Sirius (2013 film)

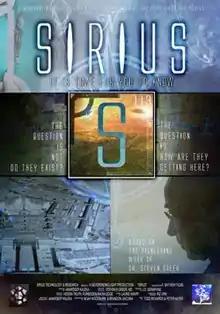
Theatrical release poster

Sirius is a 2013 documentary directed by Amardeep Kaleka, based upon ufologist Steven M. Greer's book "Hidden Truth, Forbidden Knowledge". Partially funded by a successful Kickstarter campaign, the film is narrated by Thomas Jane and follows Greer's efforts to reveal what he claims is information about top secret energy projects and propulsion techniques.